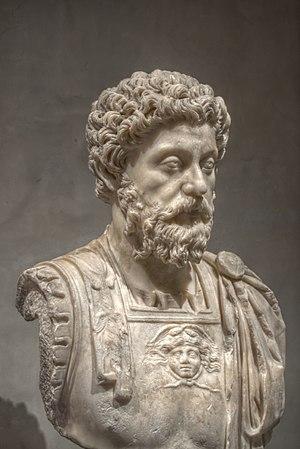
Le bonheur est un état ressenti comme agréable, équilibré et durable par quiconque estime être parvenu à la satisfaction de ses aspirations et désirs et éprouve alors un sentiment de plénitude et de sérénité.
Marc Aurèle est un empereur, philosophe et écrivain romain né le 26 avril 121 à Rome et mort le 17 mars 180 à Sirmione selon Tertullien ou à Vindobona. Sur les instructions de l'empereur Hadrien, il est adopté en 138 par son futur beau-père et oncle Antonin le Pieux qui le nomme héritier du trône impérial.